Basketry of Mexico

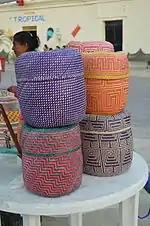
Baskets made with synthetic fibers at San Jose del Cabo, Baja California Sur

Basketry is related to other textiles arts, except that the plant fibers used are stiffer, ranging from rigid, hard works made from branches or strips of wood to the nearly cloth-like pieces from leaf fibers such as ixtle (maguey fiber) and henequen. Apart from ixtle and henequen, the vegetation used can be divided into two types: hard or semi rigid, which include materials such as wood strips and willow branches or canes to softer materials such as palm fronds, reeds, straw and other plant stems. The latter materials create items of more flexibility than the first. The materials used in a give location vary, depending on the local vegetation, and since it mostly depends on plant fibers, it is mostly a rural occupation, being close to sources. Materials may be mixed in the making of a piece, generally to provide patterns and textures, sometimes color.